Rampenloch

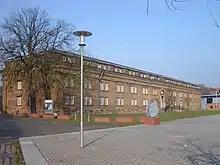
Defensive barracks of the stationed Prussian troops

On November 13, 1806 Minden was occupied by French troops and incorporated into the French Kingdom of Westphalia, where it remained until 1813 when Napoleon I was defeated in the Battle of Minden.